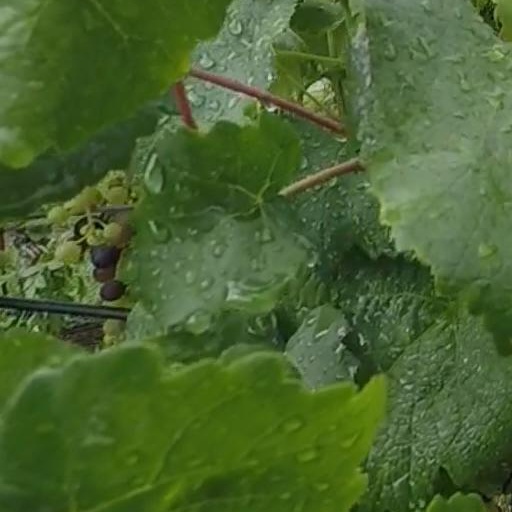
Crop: grape